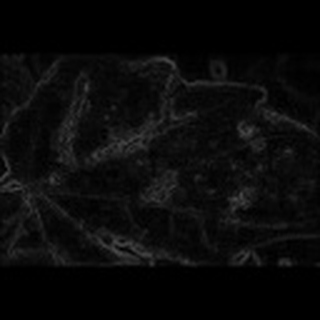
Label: cotton_bacterial_blight